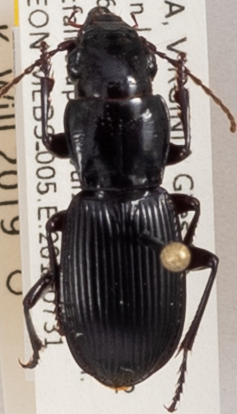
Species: Pterostichus rostratus
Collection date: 2018-07-31
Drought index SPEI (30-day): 0.41
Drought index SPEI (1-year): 0.428
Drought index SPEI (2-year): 0.476